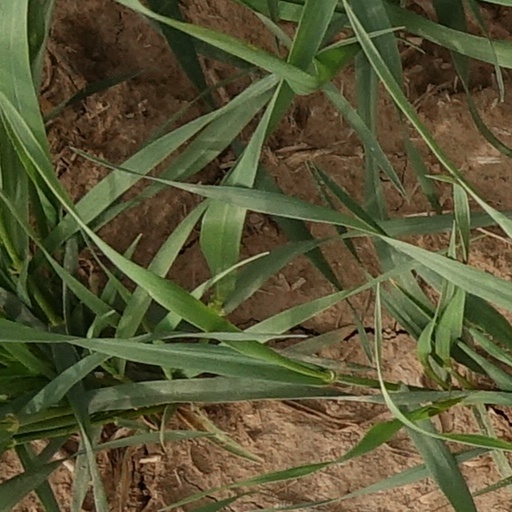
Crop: wheat